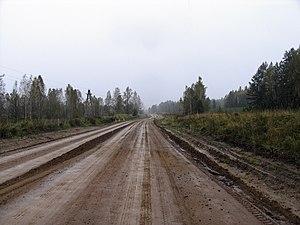
La route transsibérienne est un nom non officiel donné à différents tronçon de routes fédérales traversant de part en part la Russie et notamment l'immense territoire de la Sibérie, depuis Saint-Pétersbourg sur la mer Baltique jusqu'à Vladivostok sur l'océan Pacifique, en passant naturellement par la capitale russe Moscou.
La R258 « Baïkal » est une route de Russie faisant partie de la route transsibérienne.